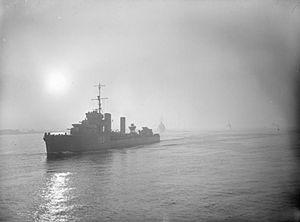
La classe V et W est un amalgame de six classes différentes construites pour la Royal Navy dans le cadre du programme d’urgence de la guerre pendant la Première Guerre mondiale. Commandées à 107 exemplaires, seulement 67 seront mis en service, la capitulation allemande entraînant l’annulation de la construction de quarante unités.